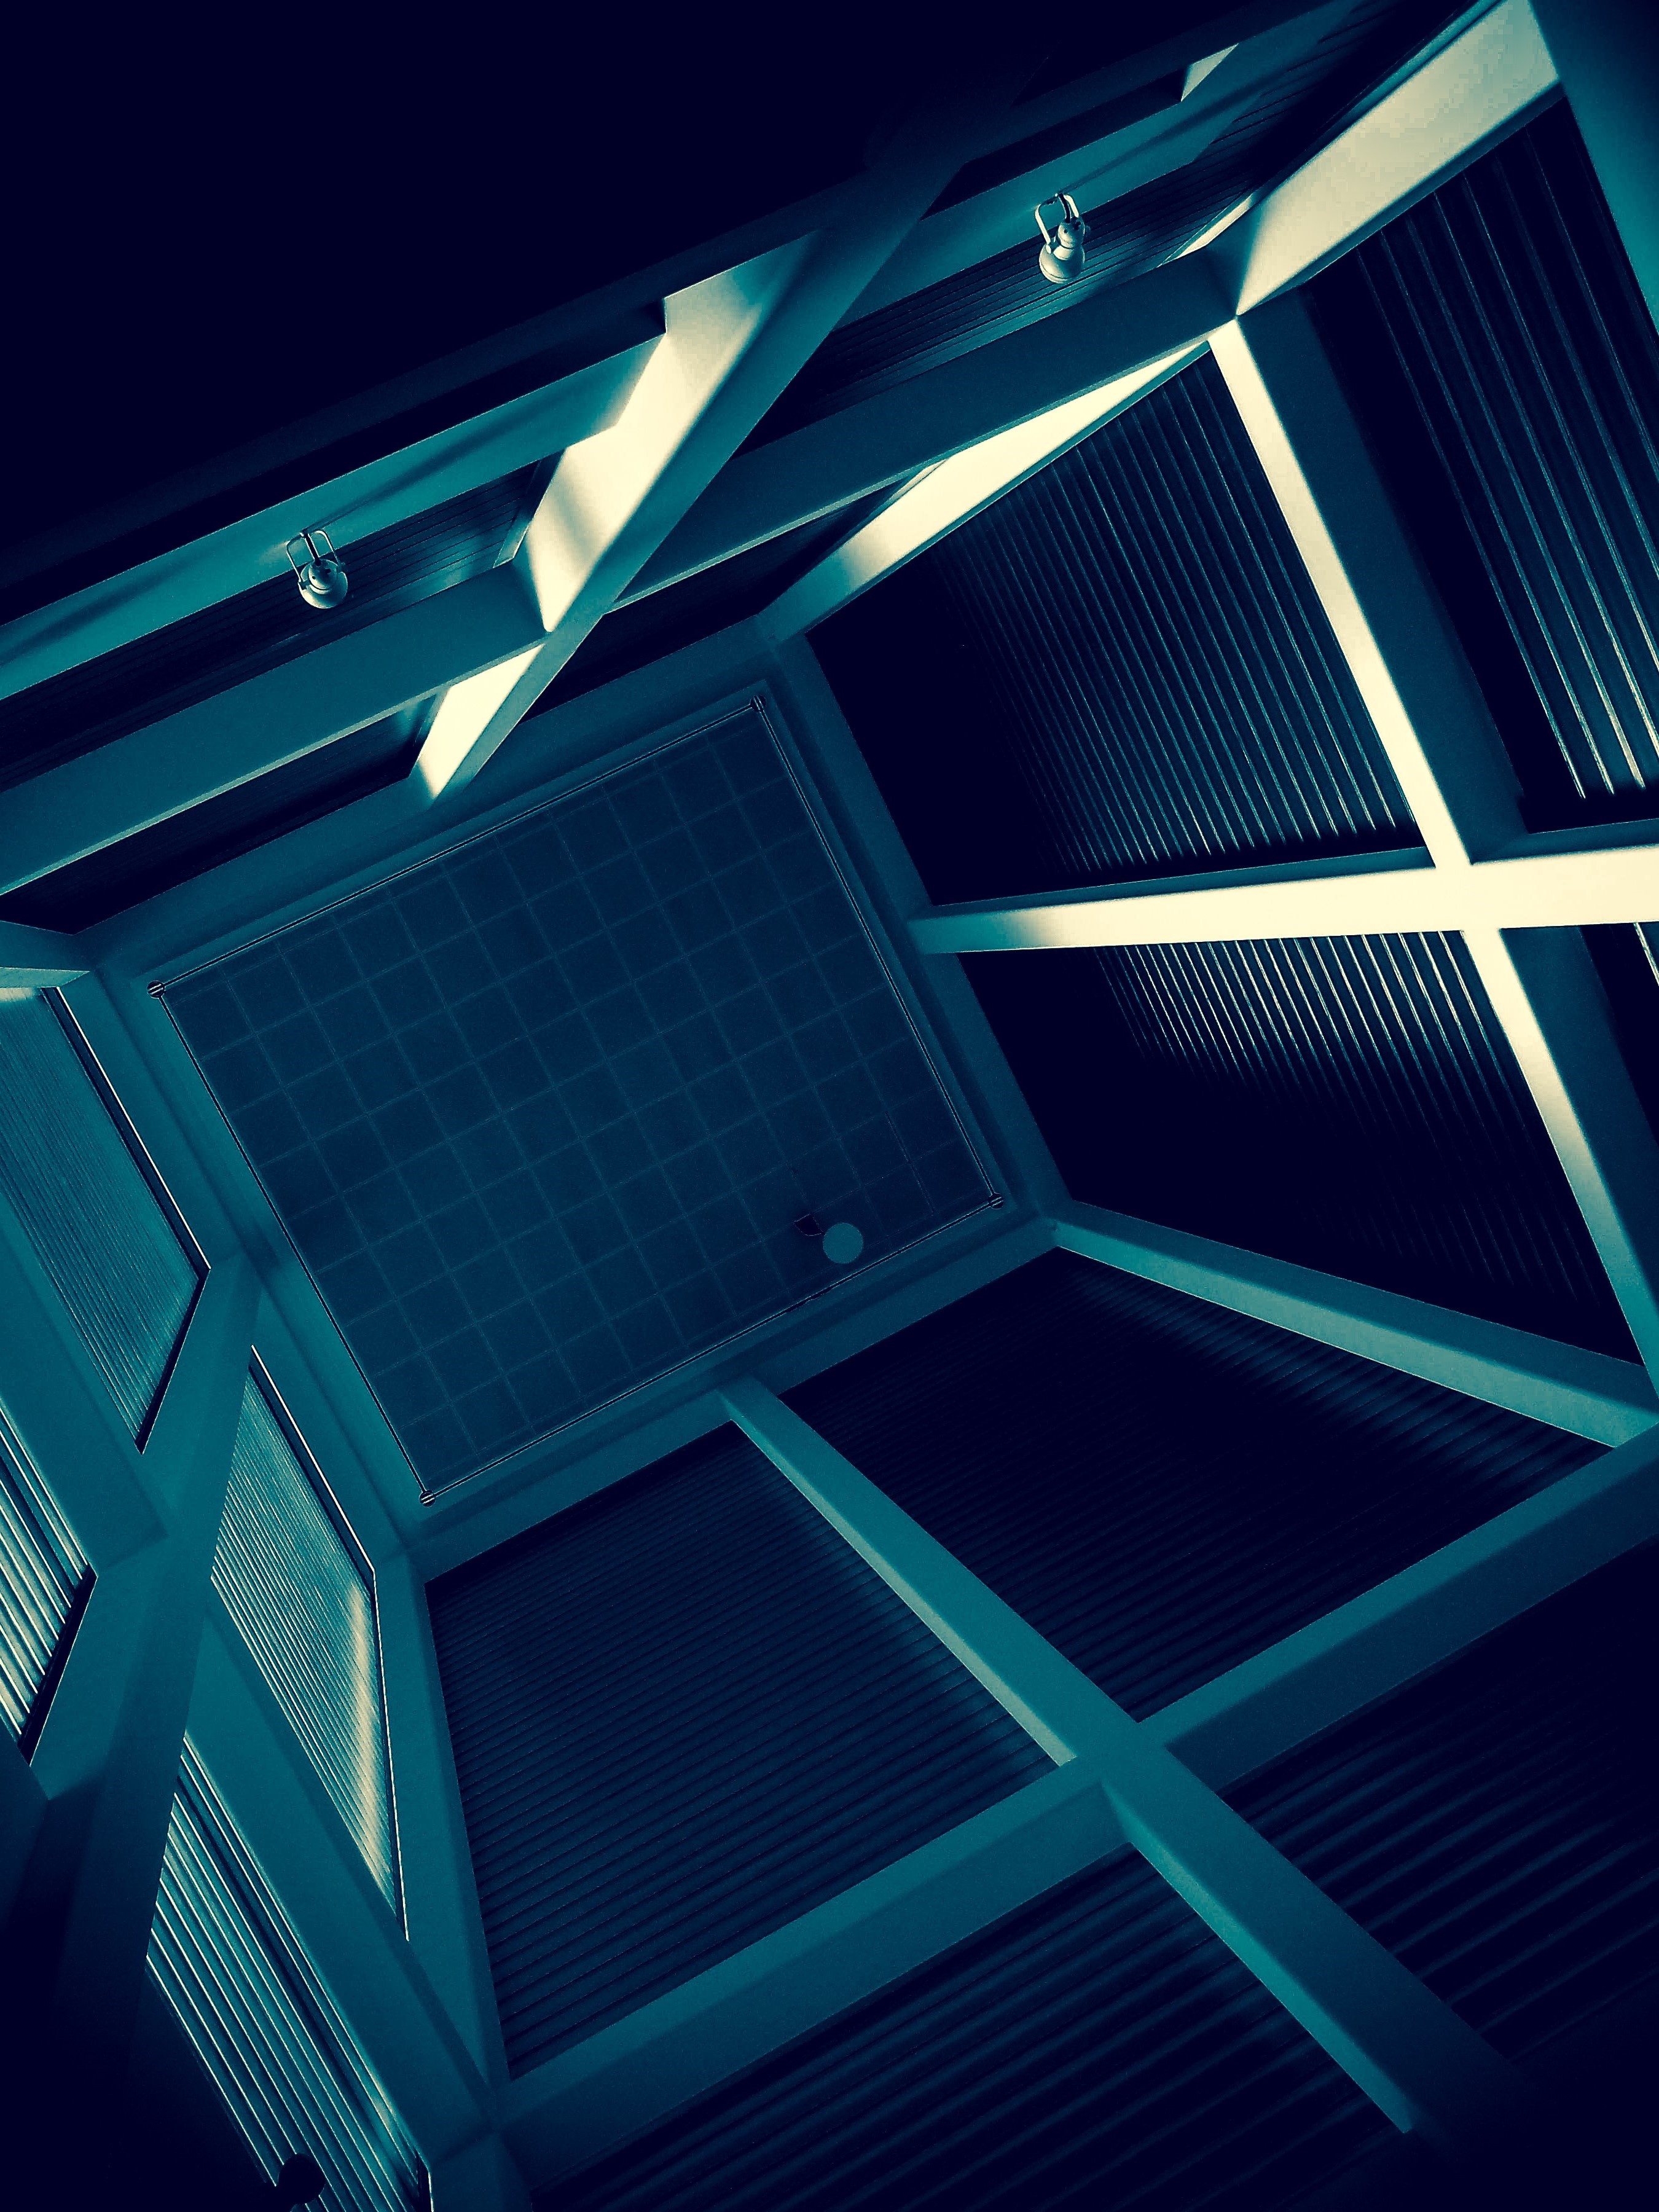
light, ceiling, line, color, space, darkness, blue, lighting, design, symmetry, shape, screenshot, daylighting, computer wallpaper